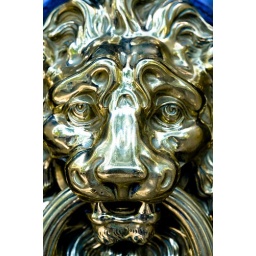
Brass lion door knocker in Paris, France.